Mount Ngự Bình

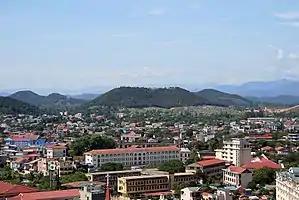
Ngự Bình mountain

Ngự Bình is a mountain in the Vietnamese city of Huế. It is also called the "Royal Screen".